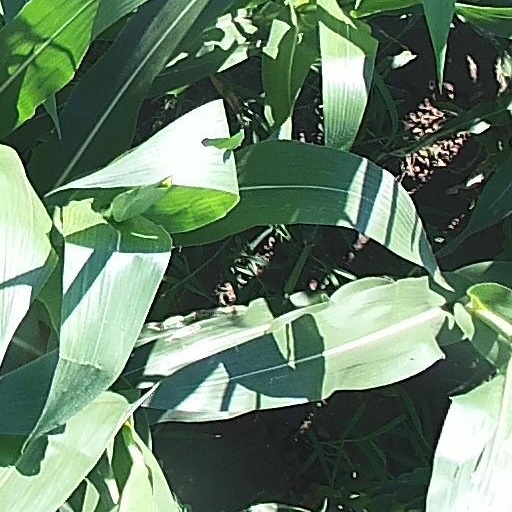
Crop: maize; corn